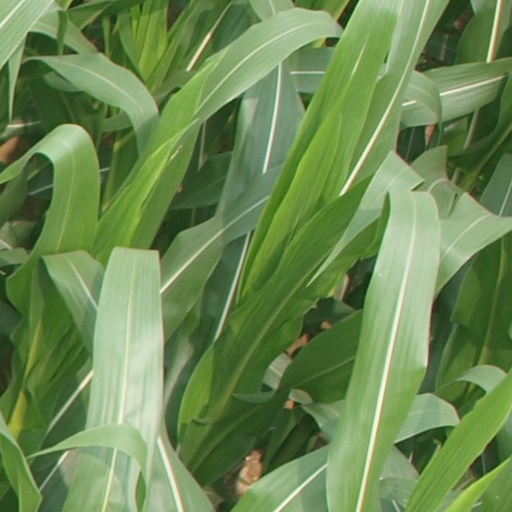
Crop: maize; corn